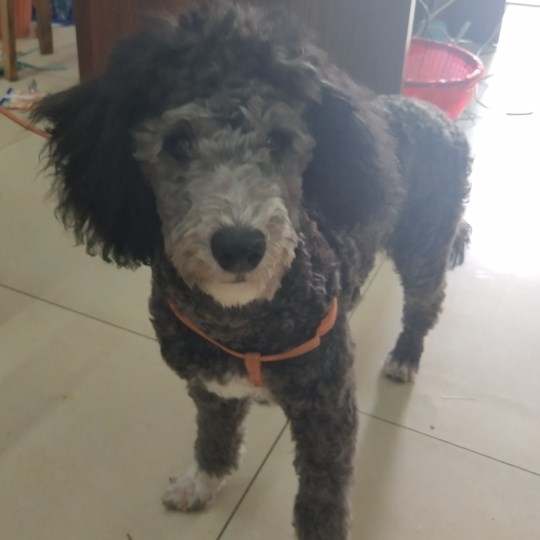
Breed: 2925-n000114-toy_poodle